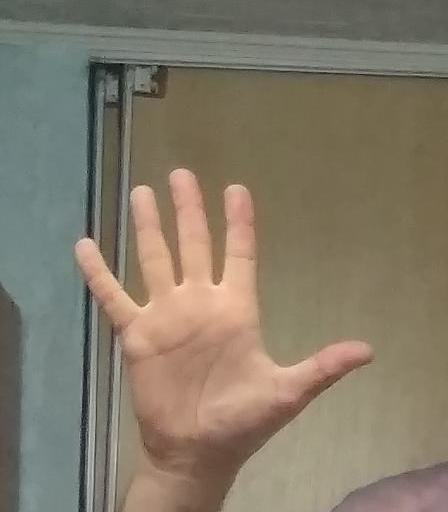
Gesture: palm